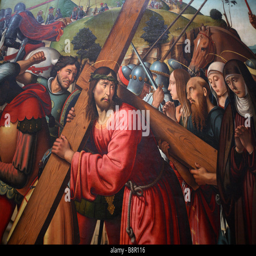
painting of person carrying the cross